Lashing (ropework)

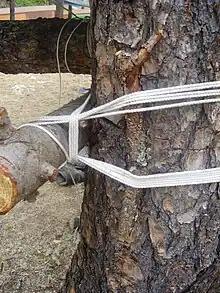
A square lashing binding a wooden spar to a tree trunk. The rope turns between the tree and spar are the frapping.

Square lashing is a type of lashing used to bind spars together, at right angles to one another. There are different types, but all consist of a series of wraps around the spars, and frapping around the line running between the spars.